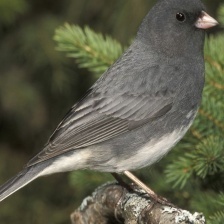
Species: DARK EYED JUNCO
Scientific name: JUNCO HYEMALIS